William Desmond Taylor

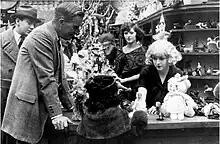
Taylor (left) directing May McAvoy in the silent film "Top of New York" (1921), several months before his death

William Cunningham Deane-Tanner was born into the Anglo-Irish gentry on 26 April 1872, at Evington House, Carlow, County Carlow, Ireland, one of five children of a retired British Army officer, Major Thomas Kearns Deane-Tanner of the Carlow Rifles, 8th Battalion, King's Royal Rifle Corps, and his wife, Jane O'Brien. Taylor's siblings were Denis Gage Deane-Tanner, Ellen "Nell" Deane-Tanner Faudel-Phillips, Lizzie "Daisy" Deane-Tanner, and Oswald Kearns Deane-Tanner. One of his uncles was Charles Kearns Deane Tanner, the Irish Parliamentary Party Member of Parliament for Mid Cork.